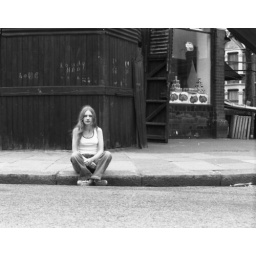
girl by the road side